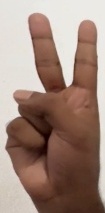
ASL sign: 2